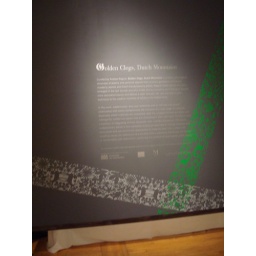
Trip to Boston - Fall 2007Parallax Conference - MassArtartist's reception, dutch mountains golden clogs, in situ